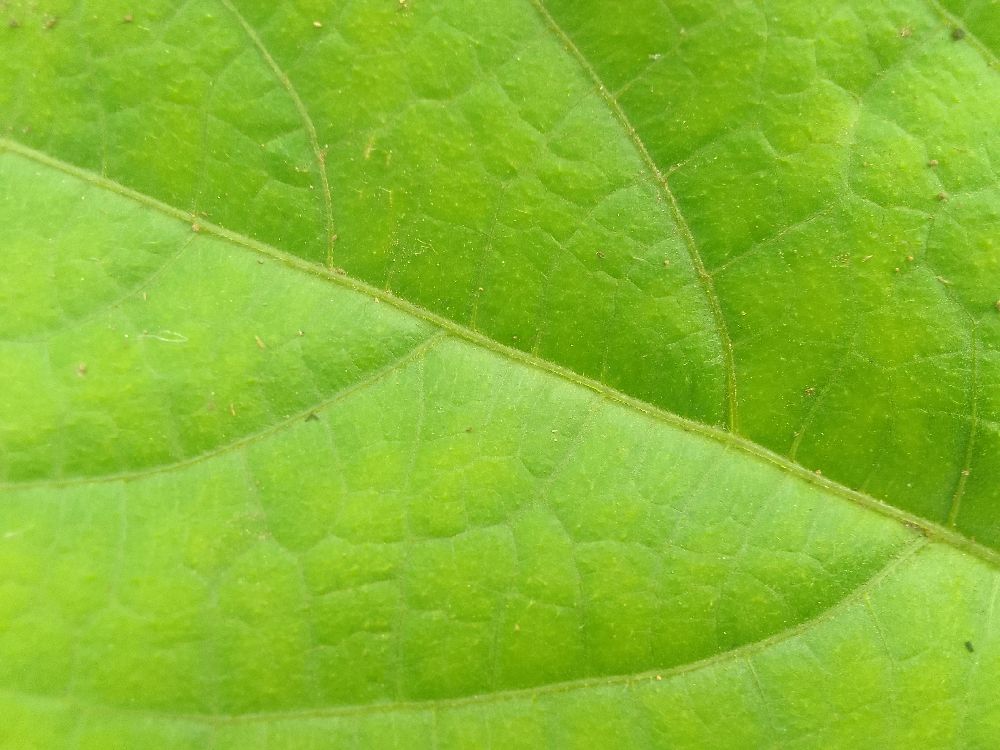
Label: healthy